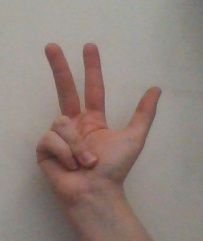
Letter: al